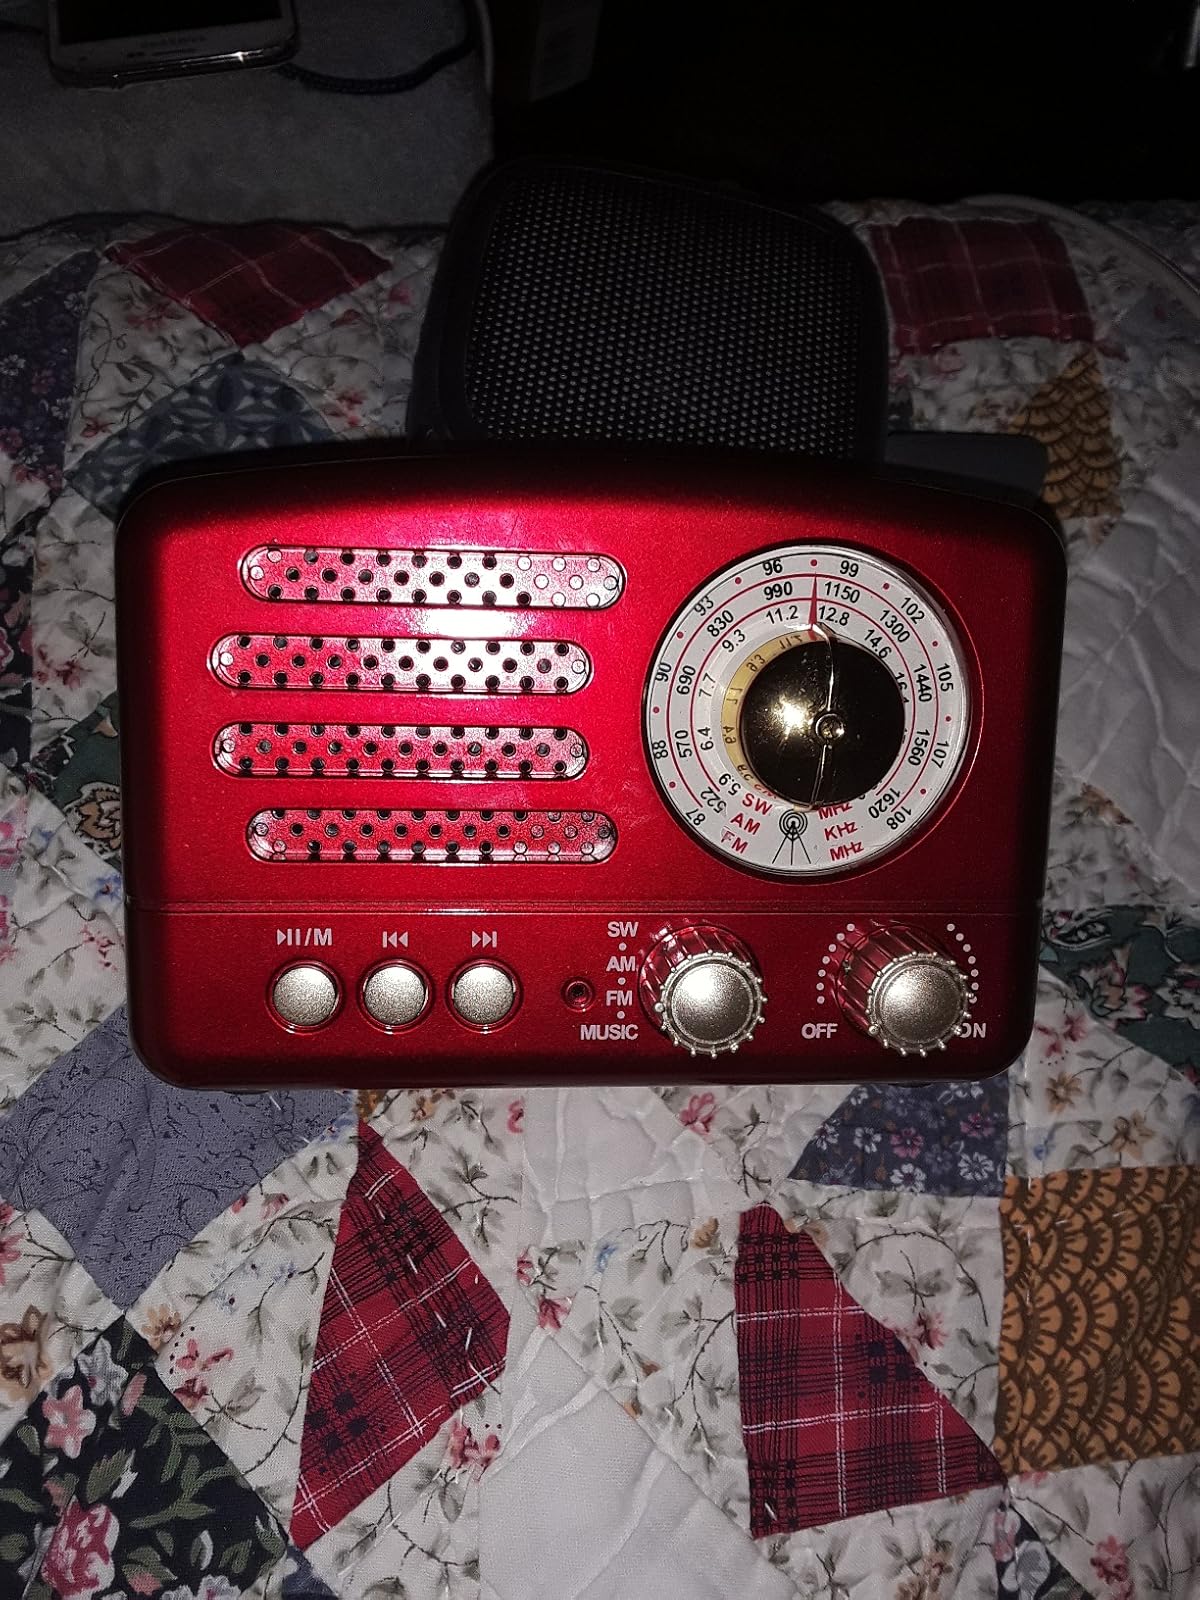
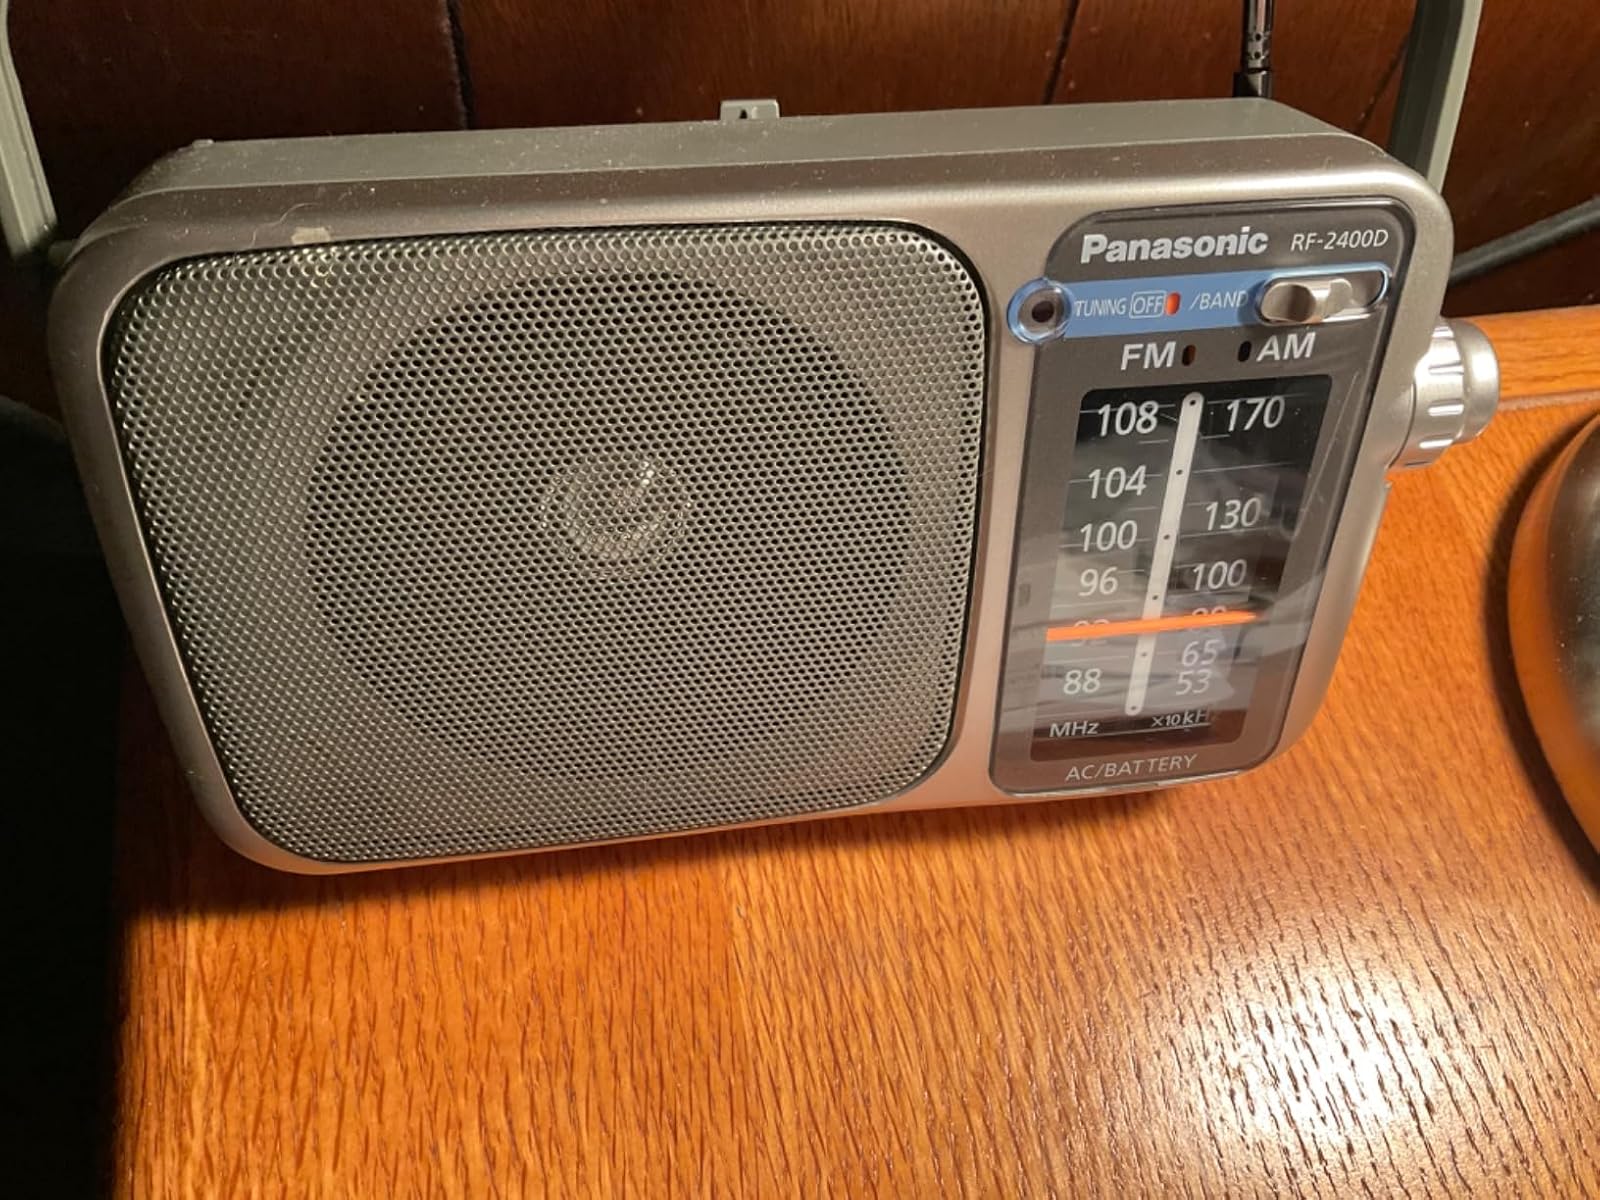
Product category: radio
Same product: no